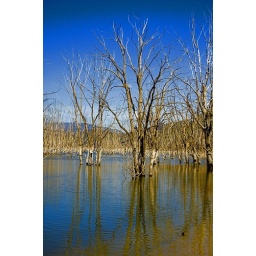
Dead trees exposed by the low lake level. Lake Eildon